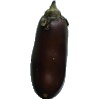
Label: Eggplant 1